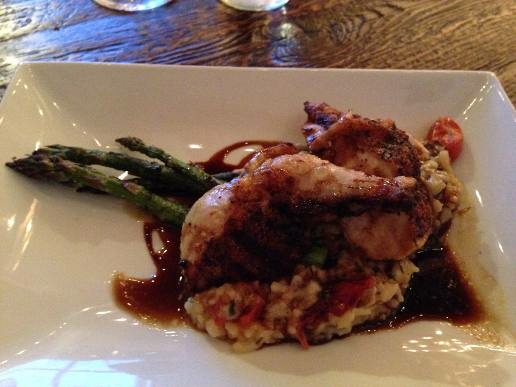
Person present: No